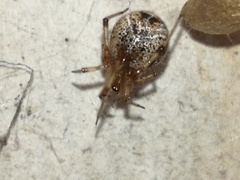
Species: Parasteatoda_tepidariorum